New York Gilbert and Sullivan Players

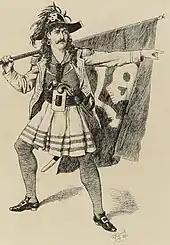
The company frequently performs "The Pirates of Penzance"

The 1981 season opened with NYGASP's celebration of the "Patience" centenary in April 1981 (hosted by Asimov). In the fall of 1981, NYGASP began touring its productions along the U.S. East Coast in addition to its short New York seasons. By the early 1980s, NYGASP paid performance fees not only to principal singers, but also to choristers. The company was able to attract an increased level of contributions, including annual grants from the New York State Council on the Arts. By the mid-1980s, NYGASP had attracted an independent Board of Directors to assist with fund raising and risk management.